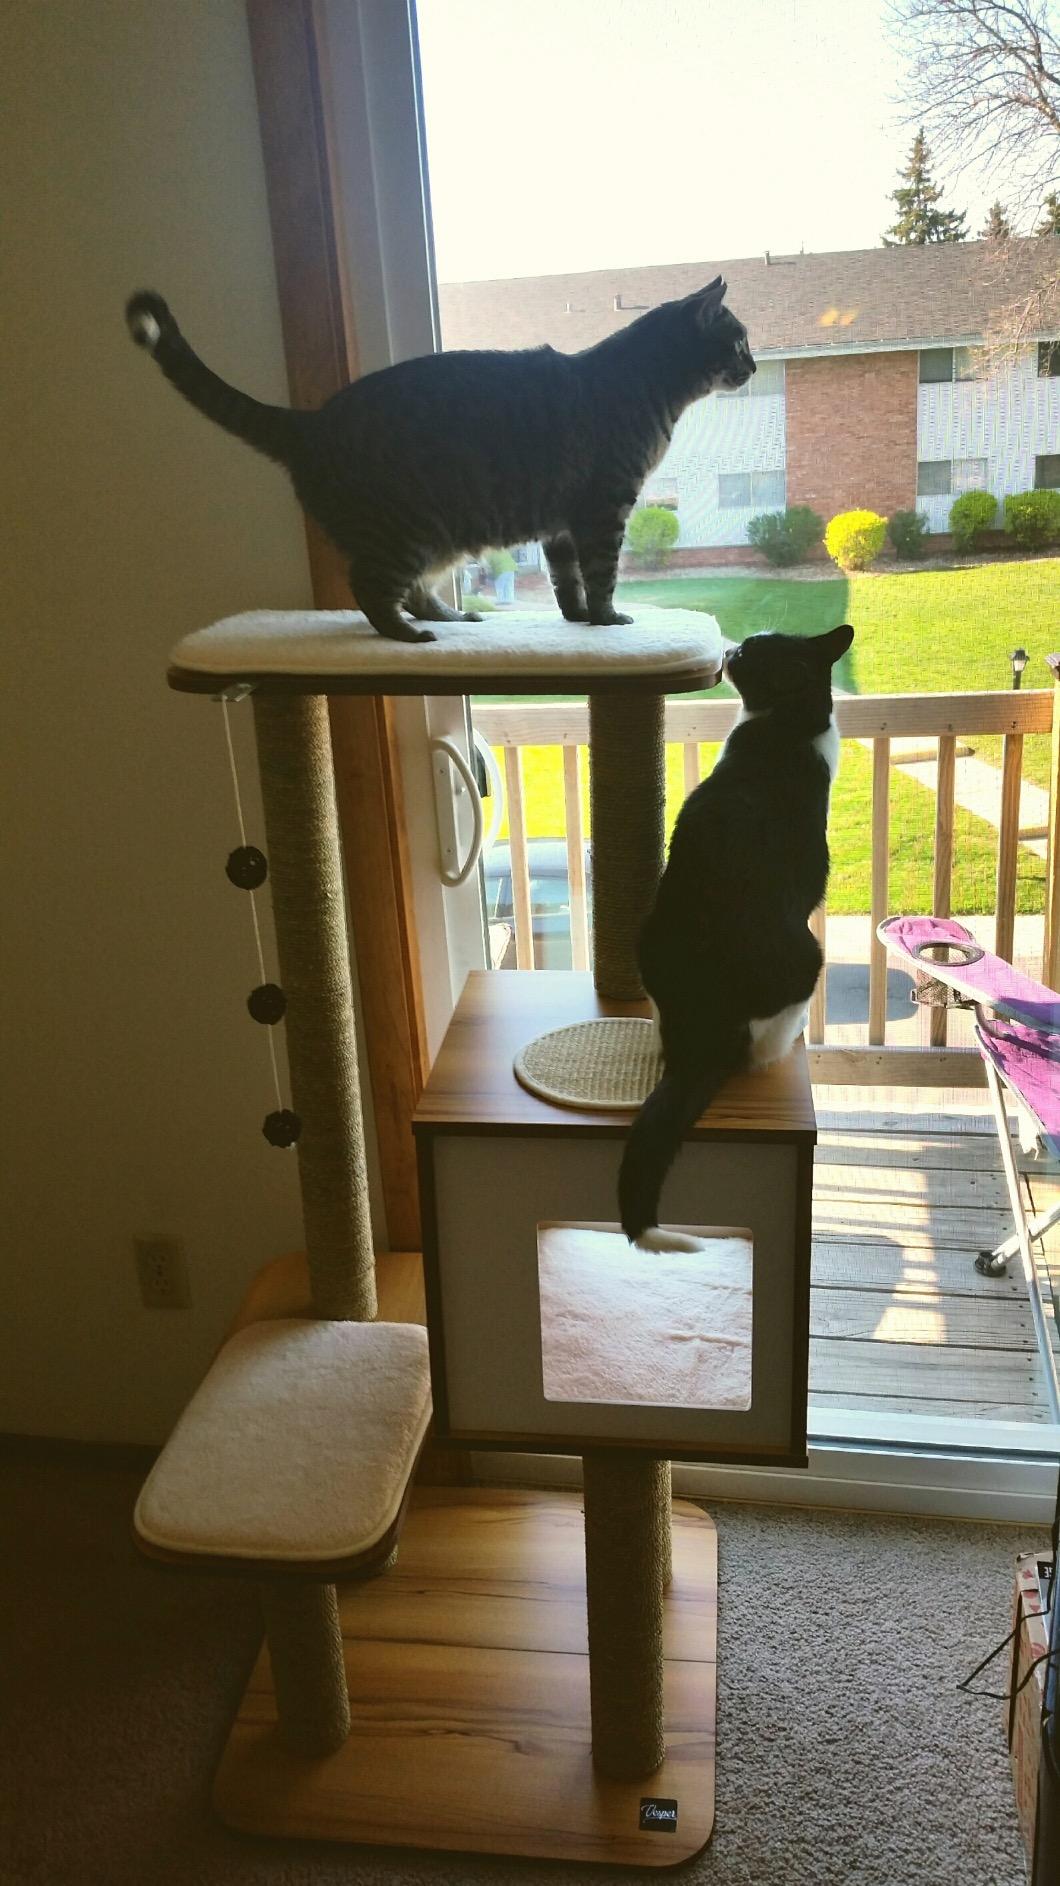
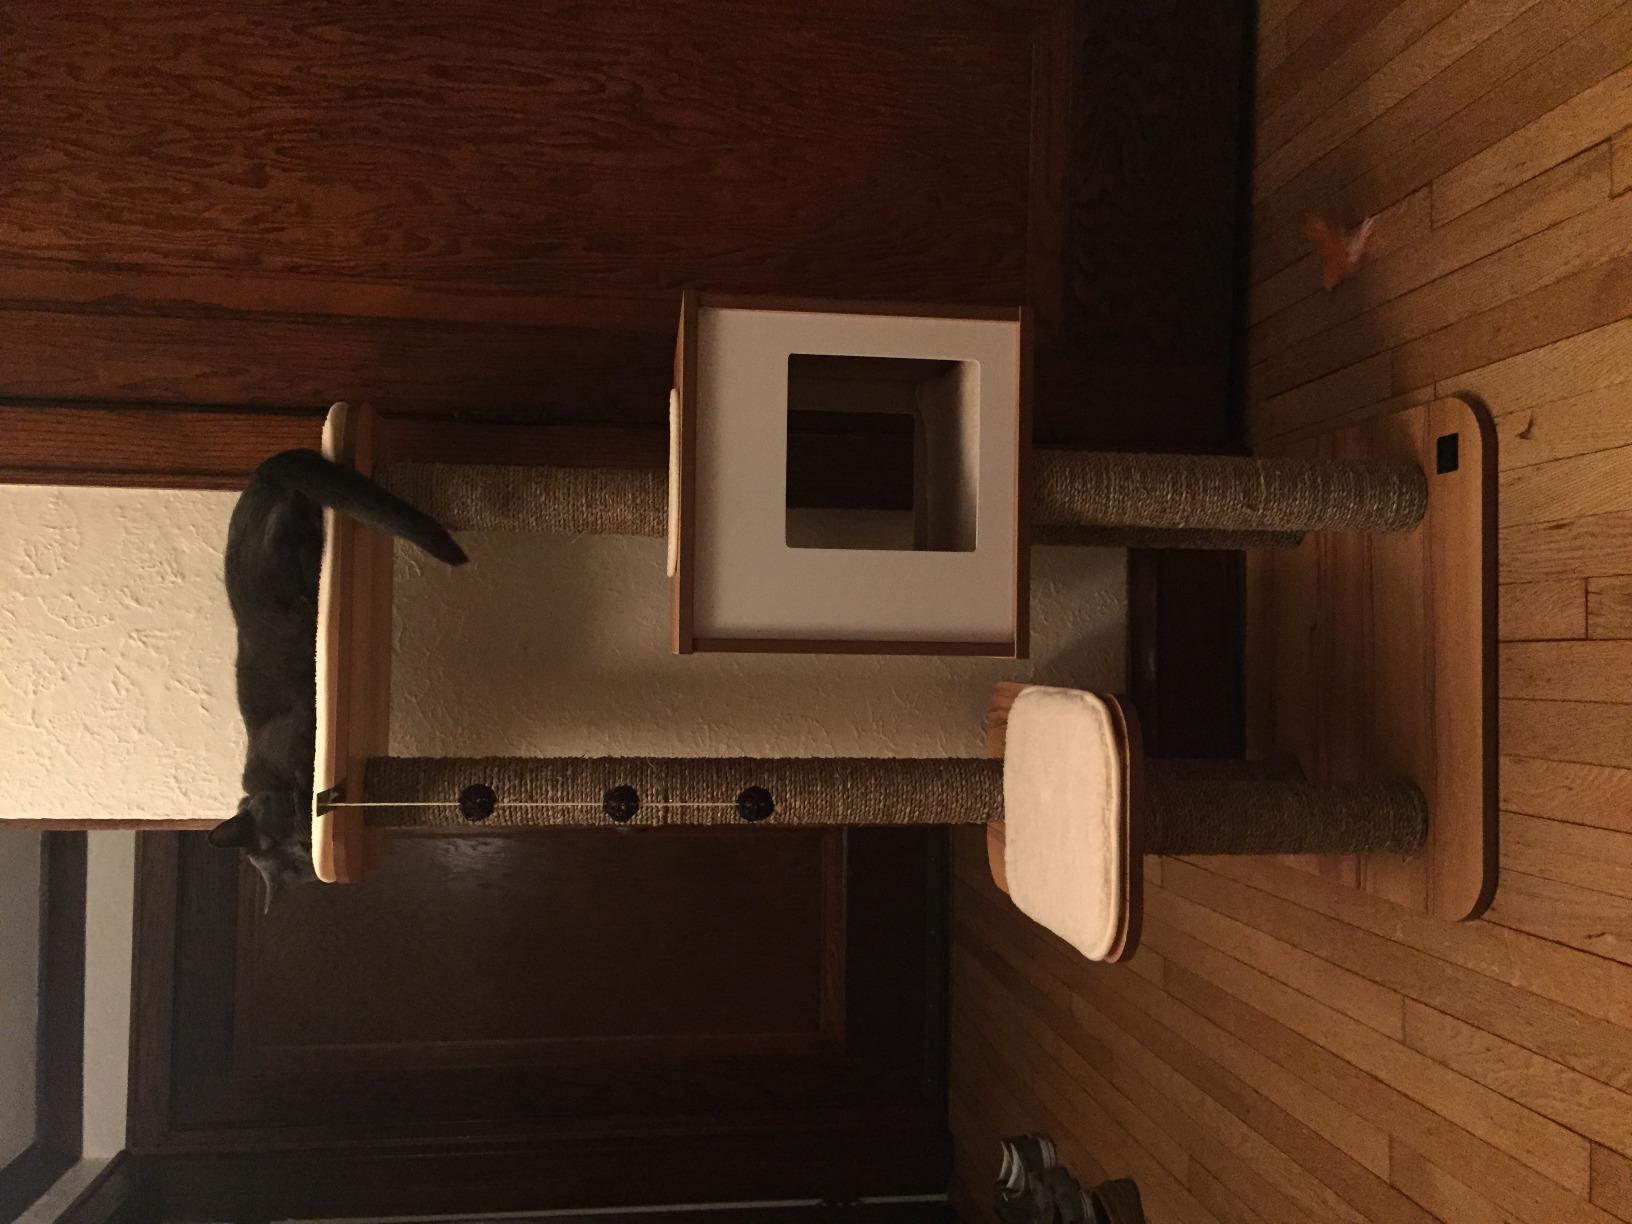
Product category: items_cat tree
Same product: yes